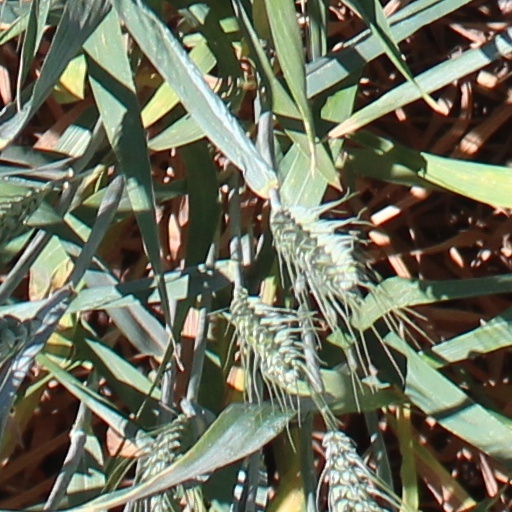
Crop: wheat